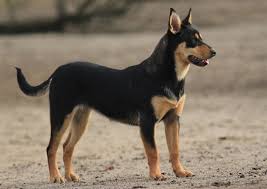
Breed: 209-n000049-kelpie